Heating element

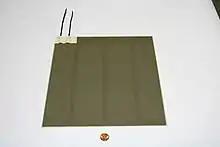
A thick-film heater printed on a mica sheet

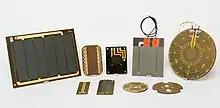
Thick-film heaters printed on a metal substrate

Thick-film heaters are a type of resistive heater that can be printed on a thin substrate. Thick-film heaters exhibit various advantages over the conventional metal-sheathed resistance elements. In general, thick-film elements are characterized by their low-profile form factor, improved temperature uniformity, quick thermal response due to low thermal mass, high energy density, and wide range of voltage compatibility. Typically, thick-film heaters are printed on flat substrates, as well as on tubes in different heater patterns. These heaters can attain power densities of as high as 100 W/cm depending on the heat transfer conditions. The thick-film heater patterns are highly customizable based on the sheet resistance of the printed resistor paste.